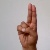
The image shows a hand gesture representing the letter 'U' in Indian Sign Language.